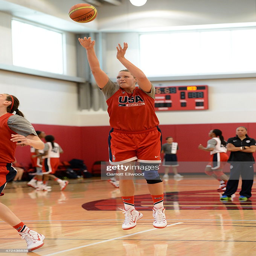
basketball player shoots the ball during mini training camp .